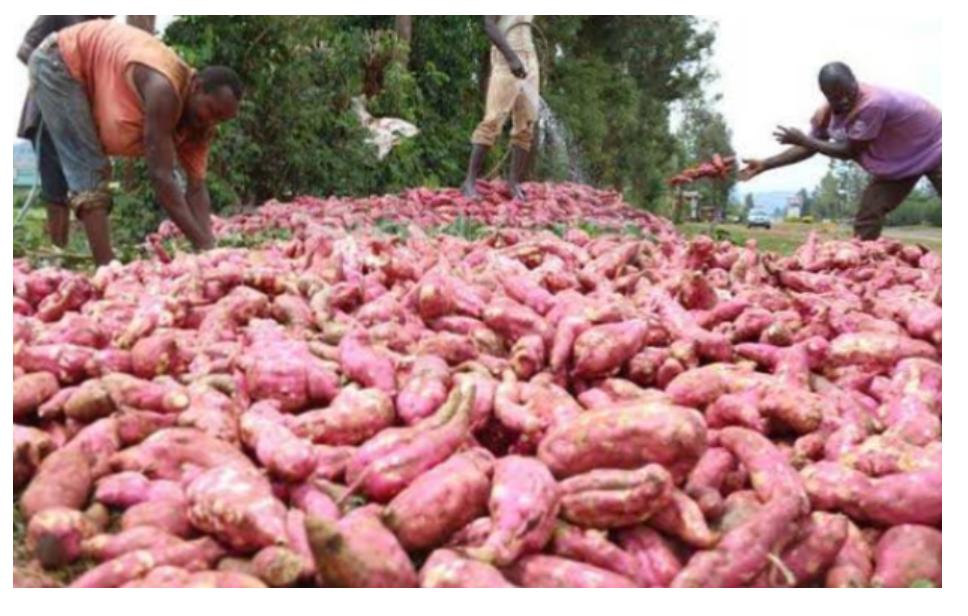
Wakulima kadhaa wakiwa wanaendelea na shughuli ya kukusanya zao lao la biashara aina ya viazi vitamu, tayari kwa ajili ya kuviandaa kwa masoko katika maeneo mengine.